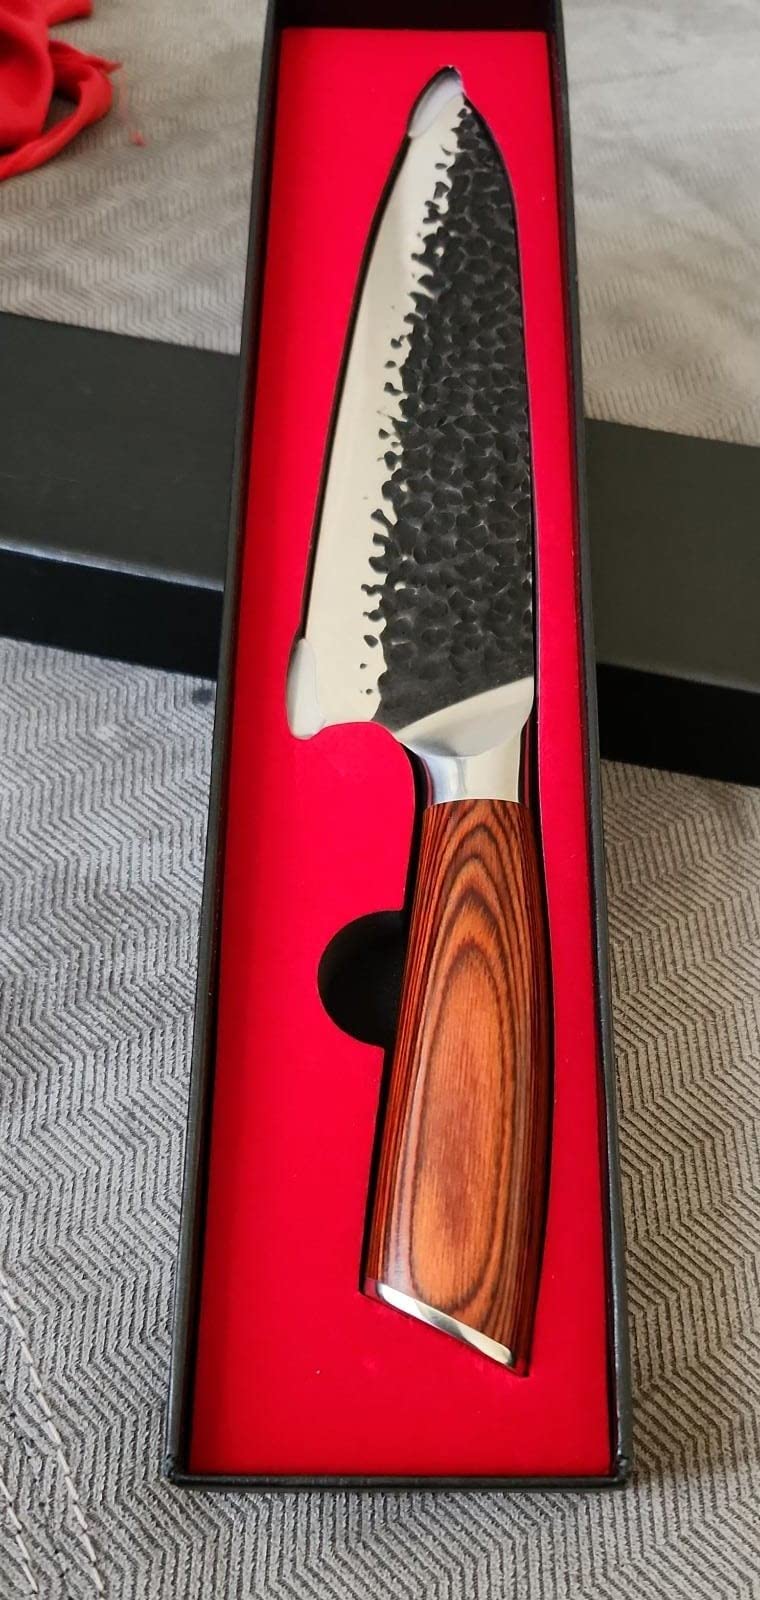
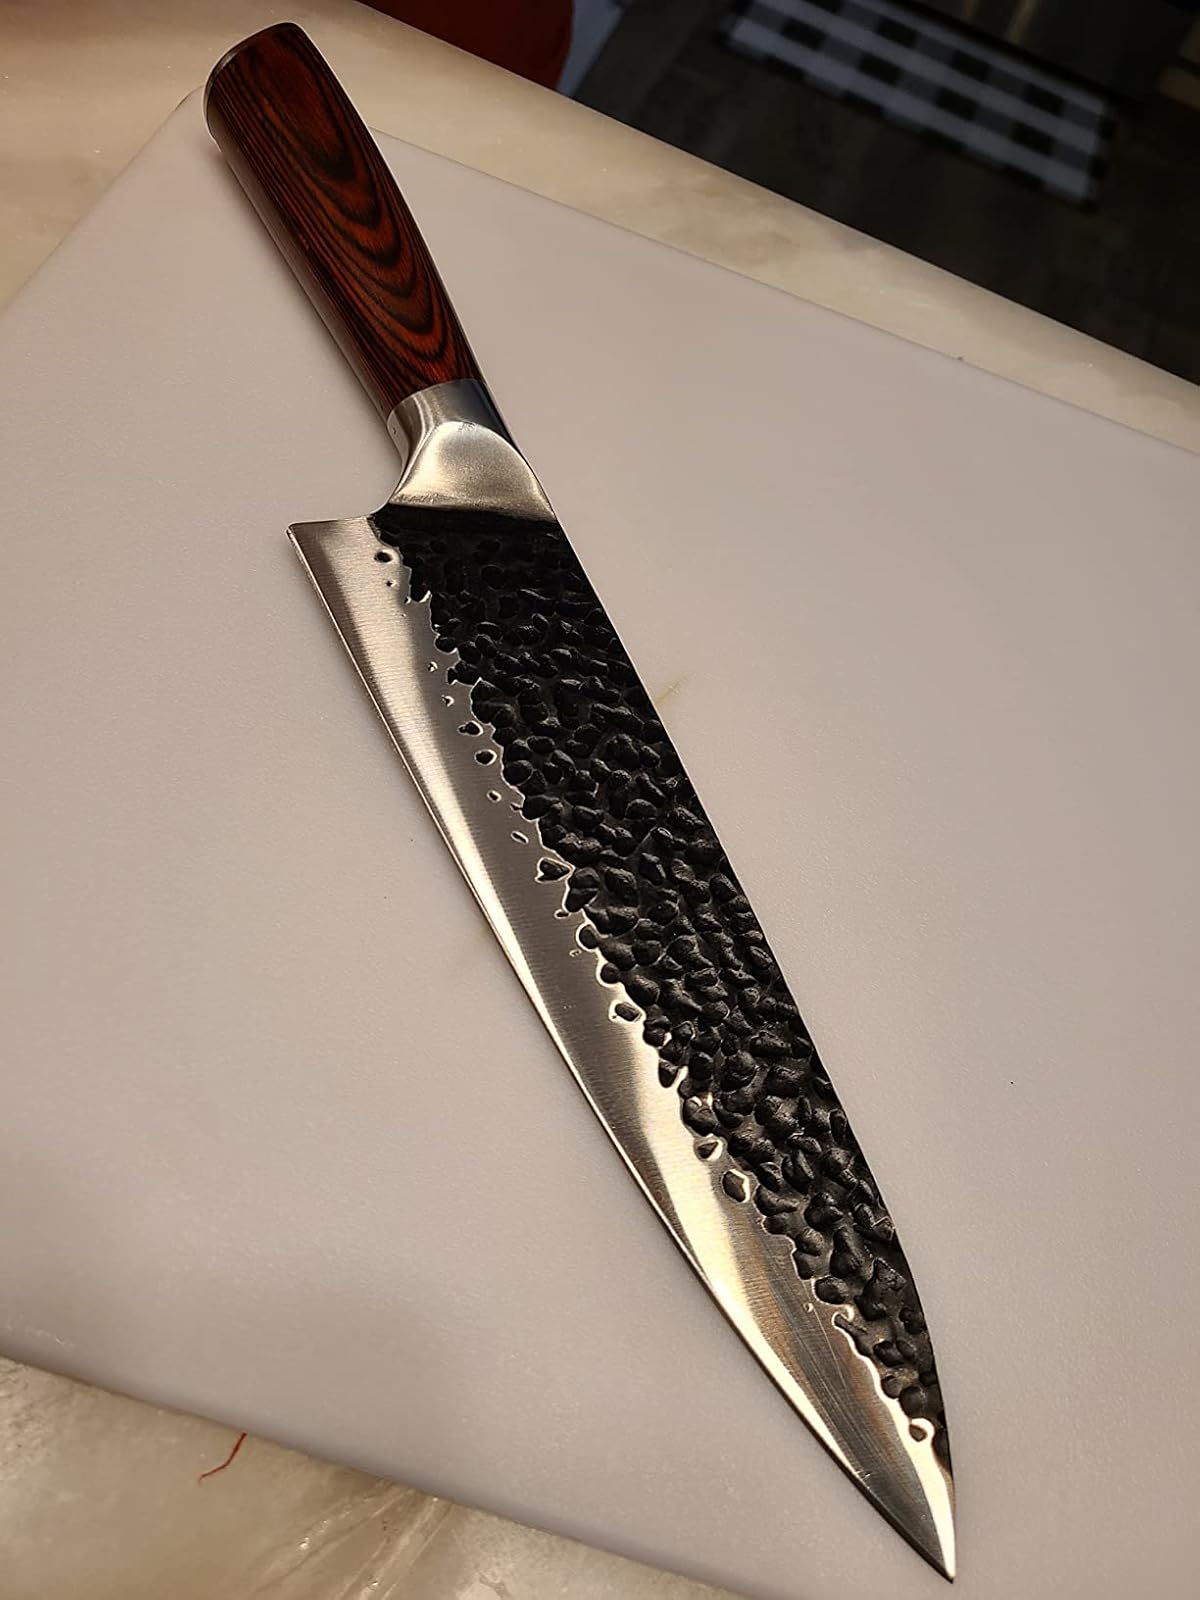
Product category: items_knife
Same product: yes